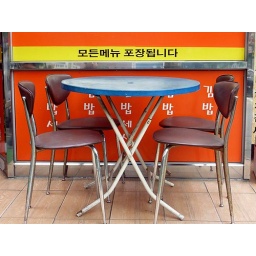
street table in Seoul